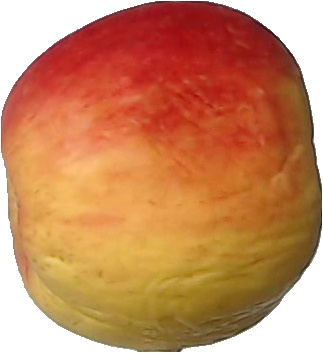
Label: apple_red_yellow_1